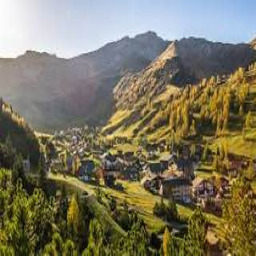
Triesenberg